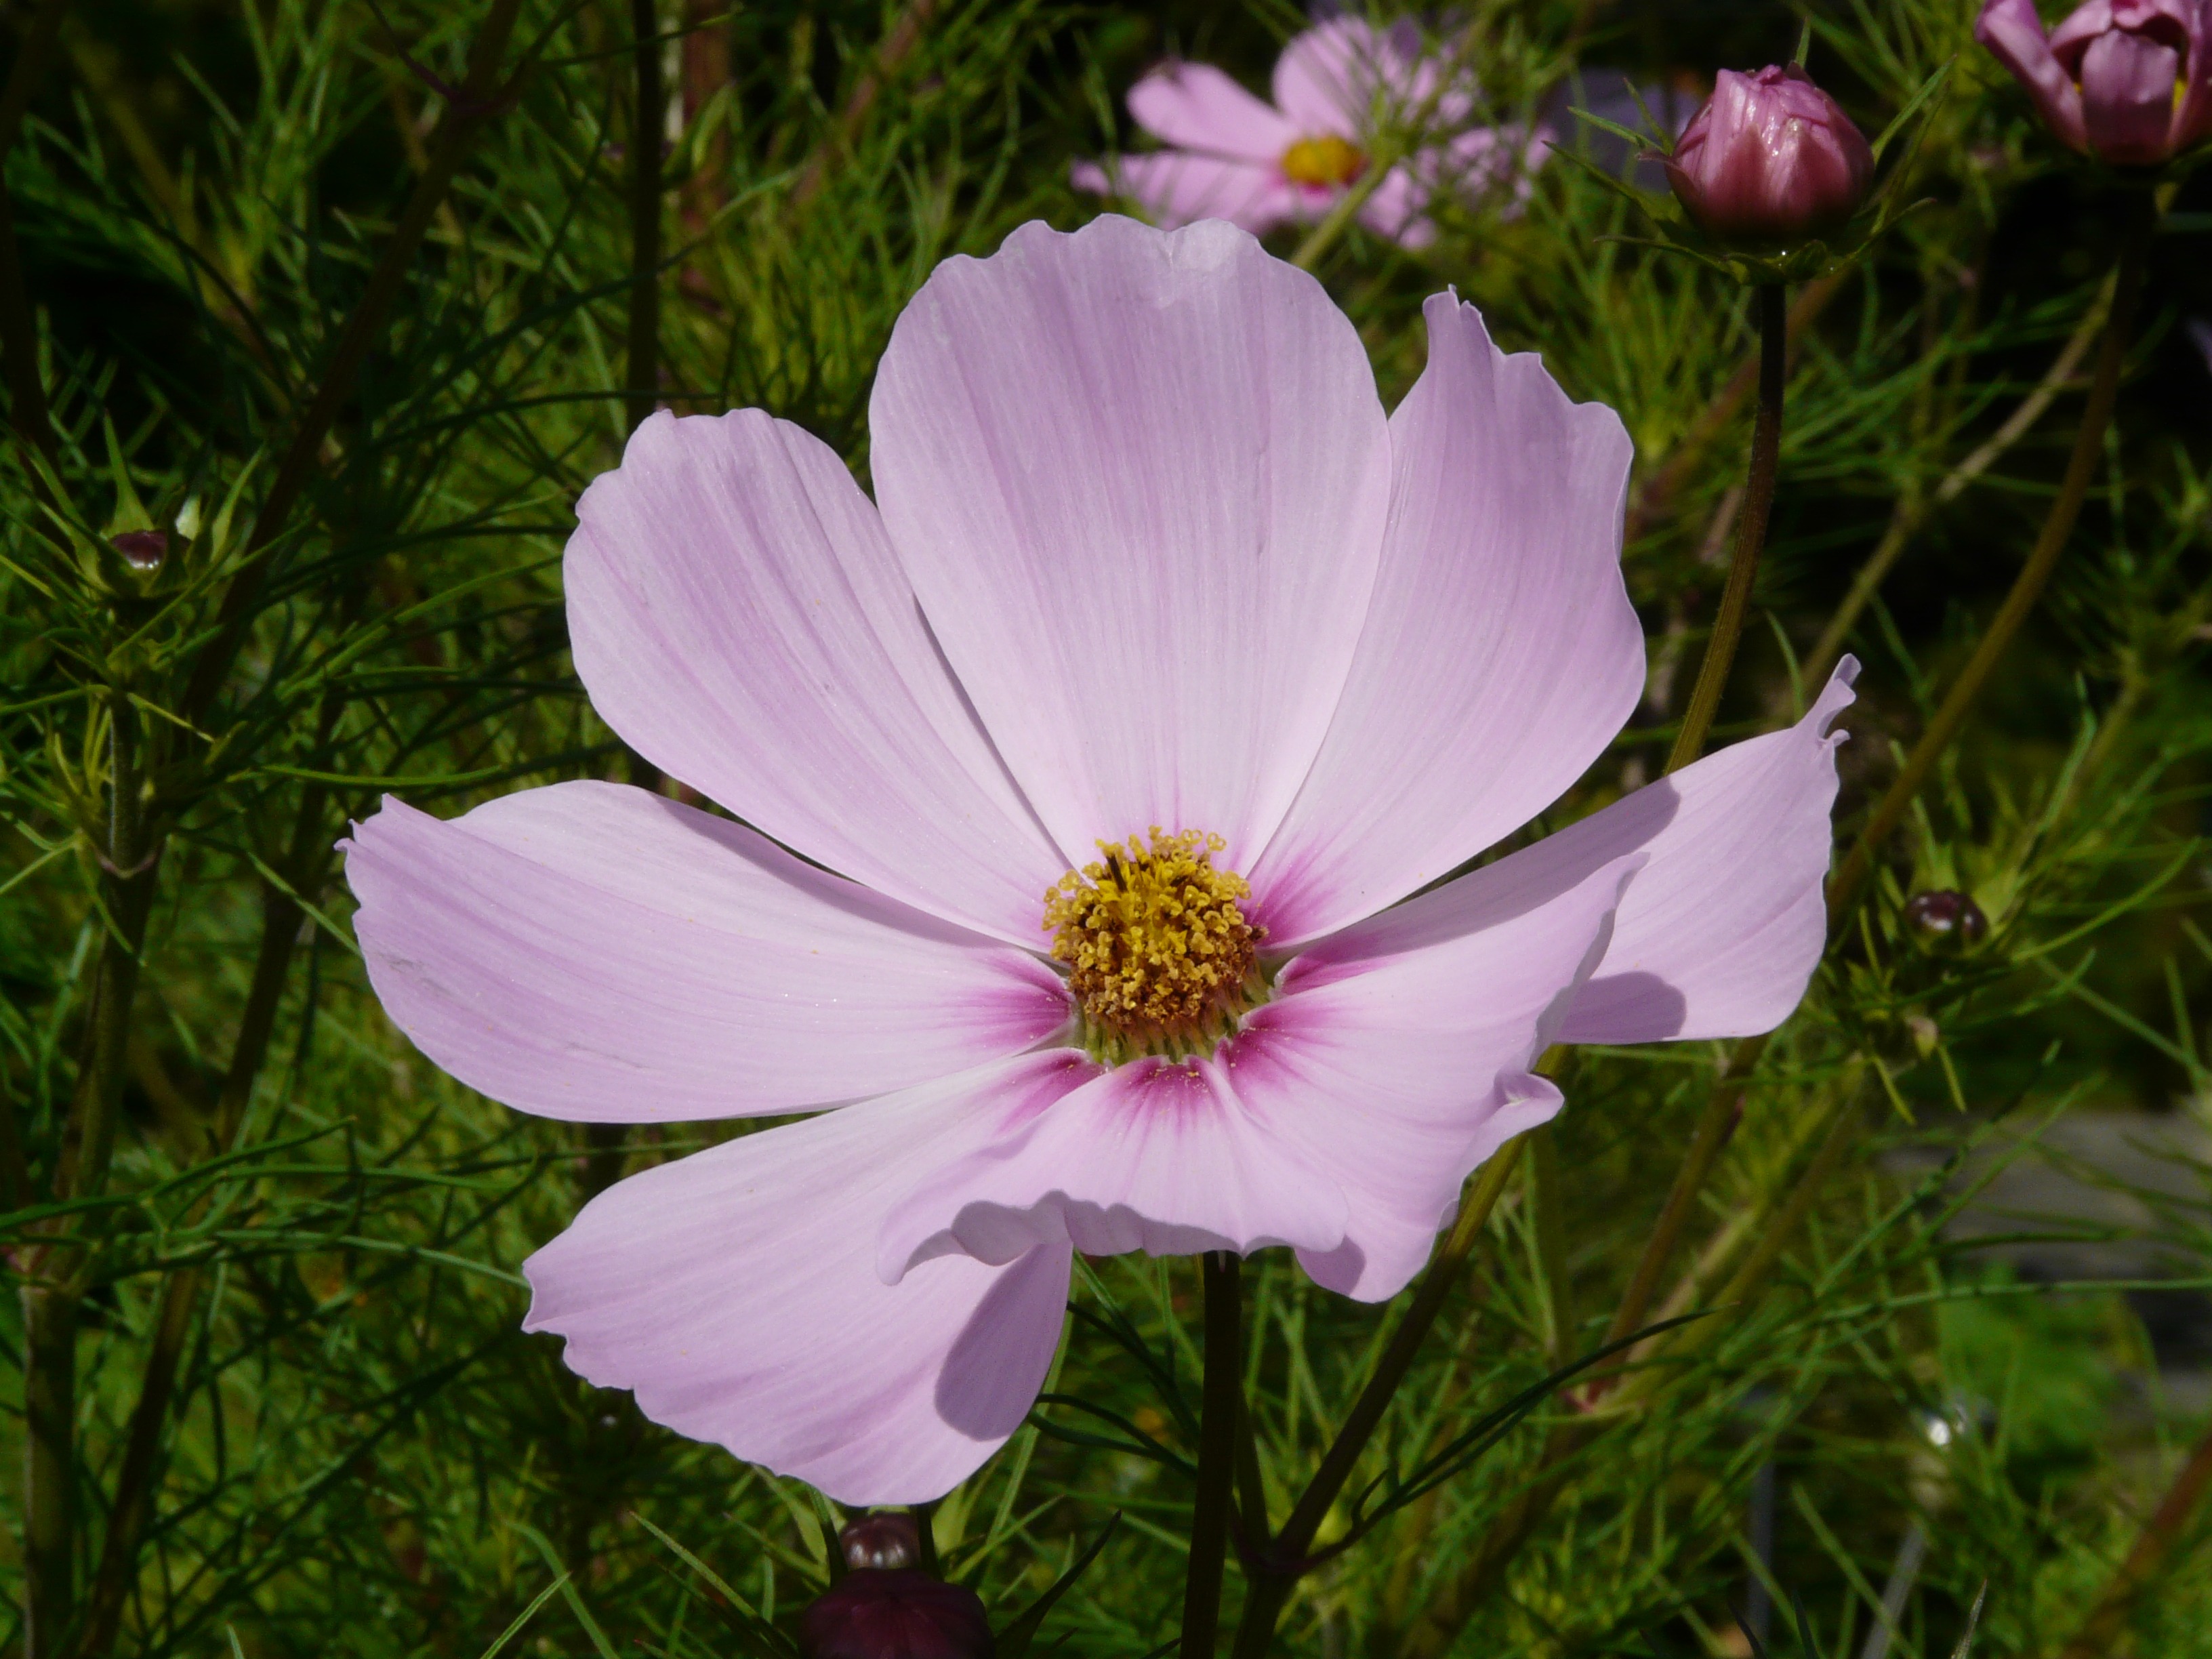
blossom, plant, cosmos, flower, purple, petal, bloom, botany, flora, wildflower, violet, asteraceae, composites, macro photography, ornamental plant, cosmea, kosmee, cosmos bipinnatus, flowering plant, ornamental flower, daisy family, schnittblume, light purple, leaflet leaved schmuckblume, cosmea bipinnata, light pink, dissected leaf, helllila, coreopsis formosa bonato, land plant, garden cosmos, bidens formosa